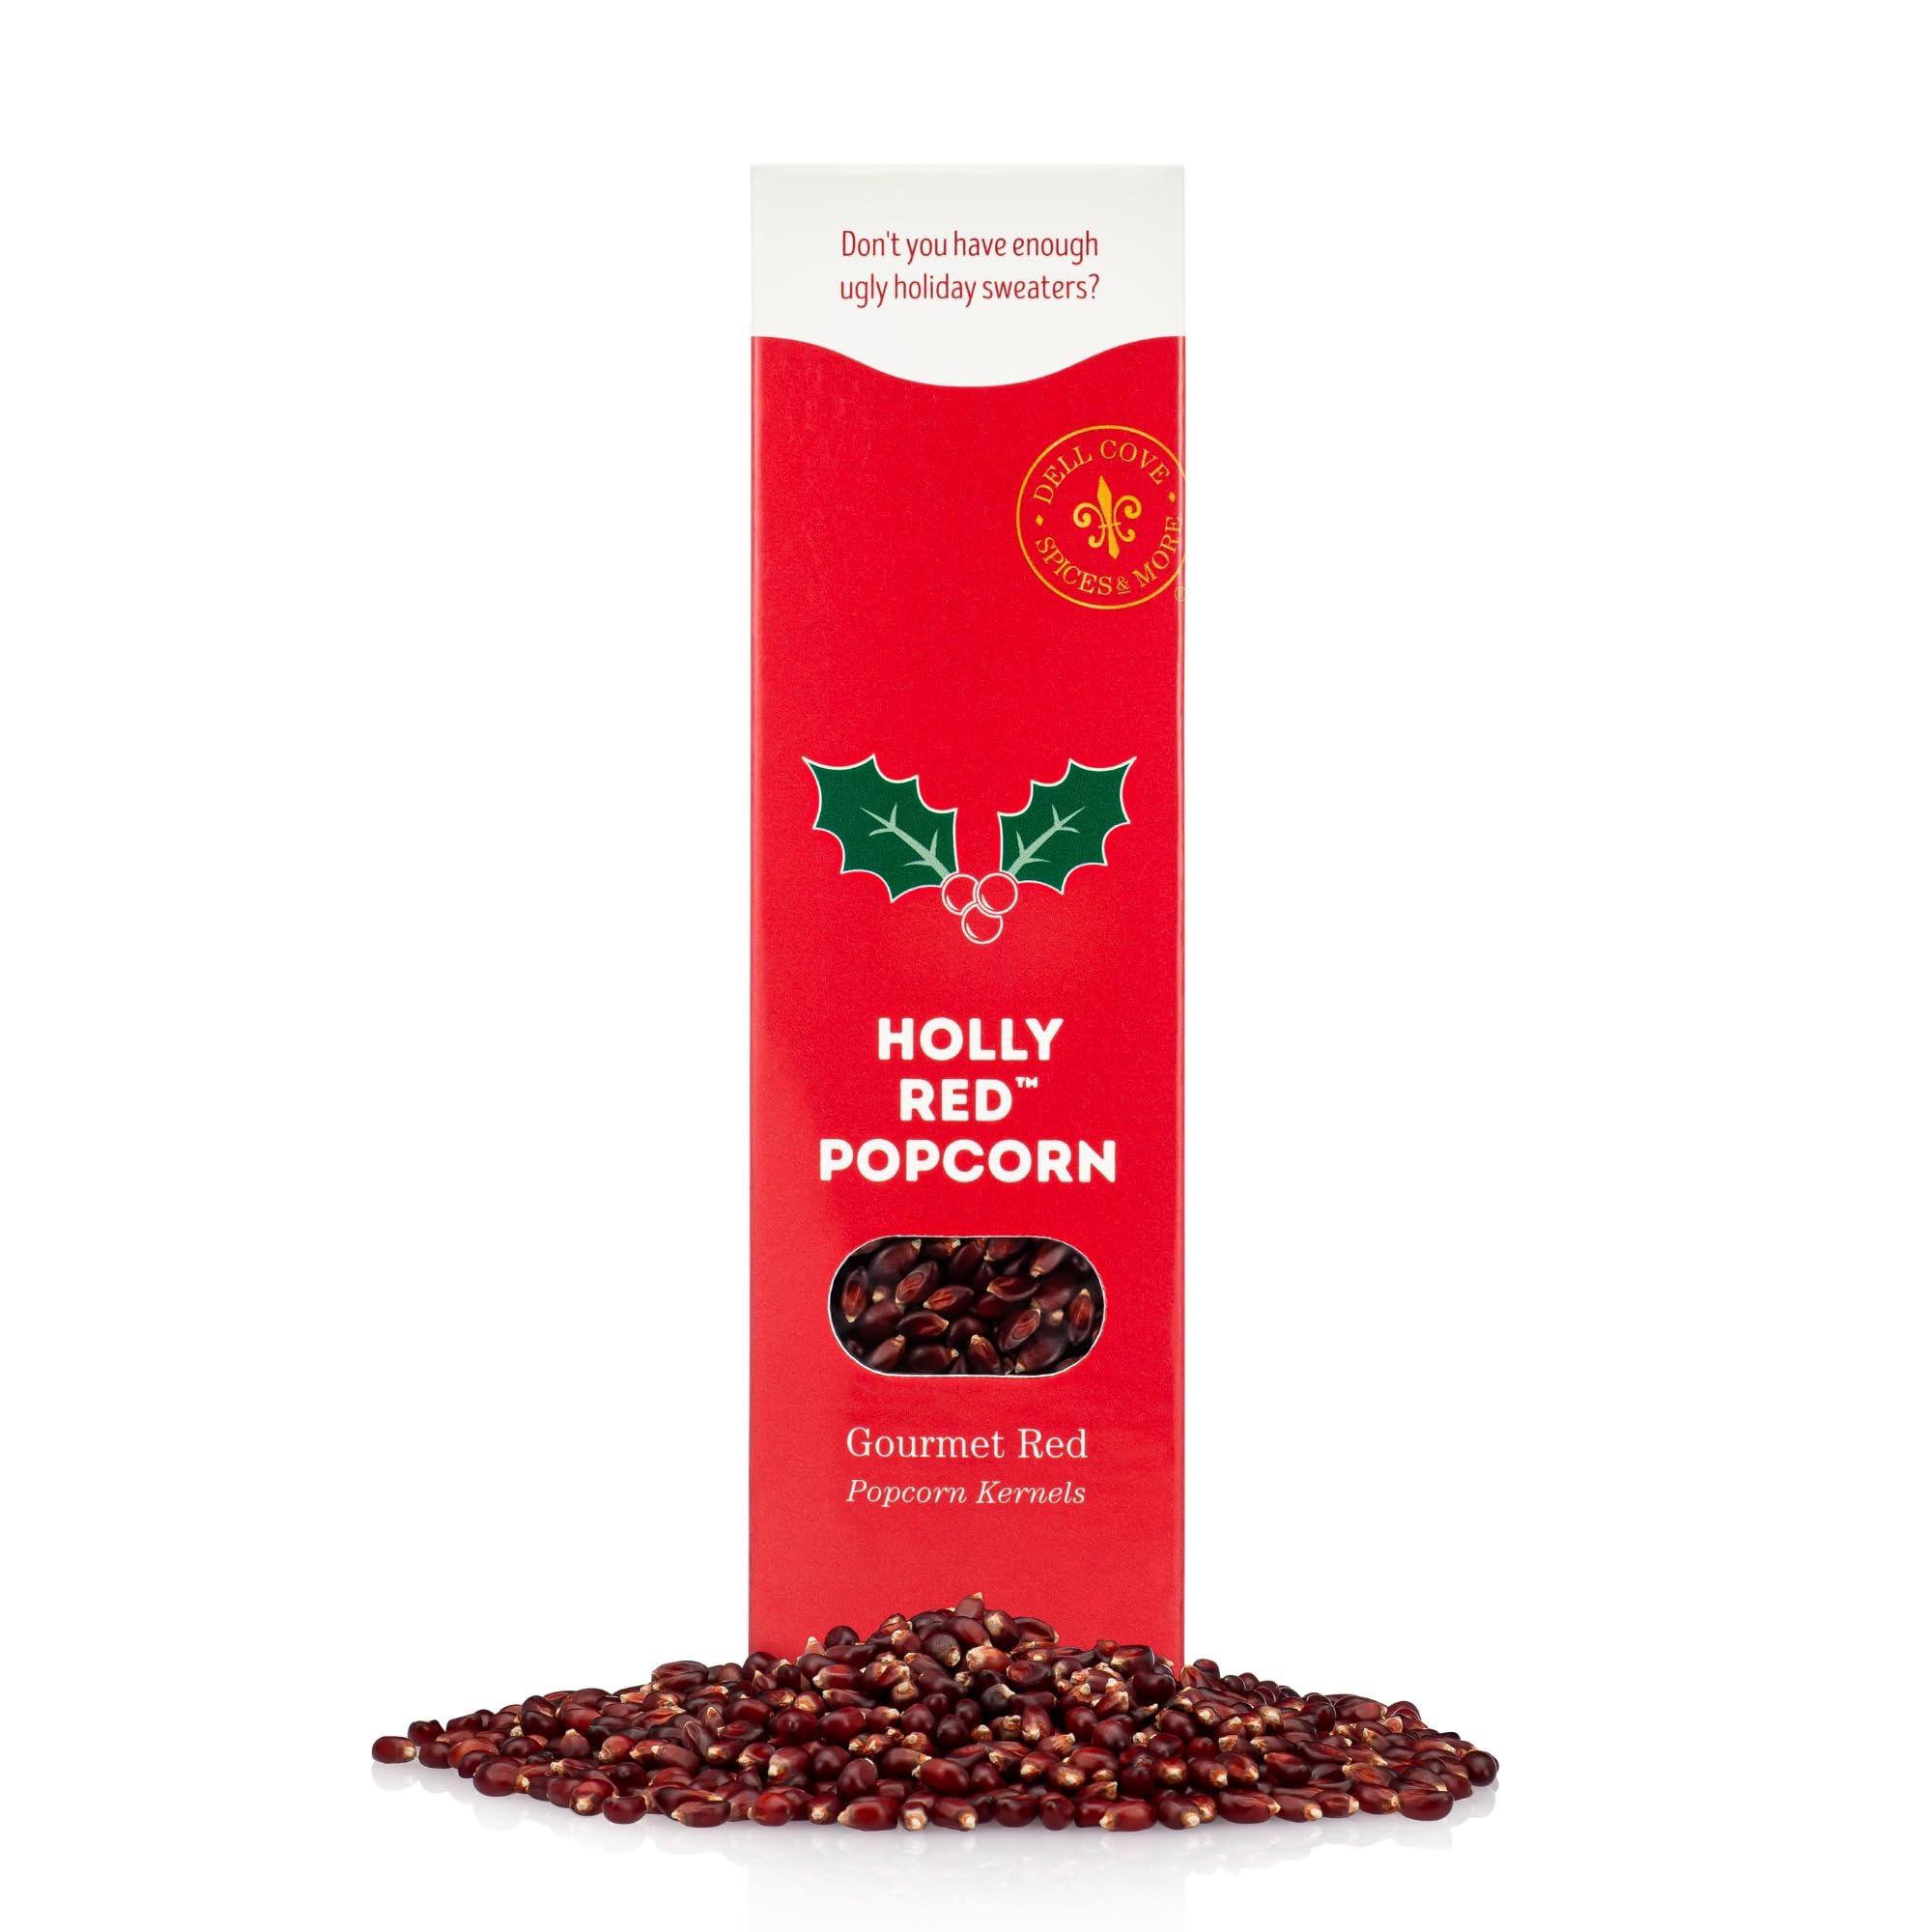
Item Name: Holly Red Popcorn Kernels - Dell Cove Spices - Unique Christmas Holiday Popcorn Gift for Gourmet Popcorn Lovers - X-Mas Movie Night Unpopped Kernels Set, One Pound
Bullet Point 1: 1 LB of unpopped popcorn kernels
Bullet Point 2: Red kernels that pop into fluffy, crunchy popcorn balls with a slight red tint to the center and very few hulls in the batch.
Bullet Point 3: Makes about 64 cups of popped popcorn.
Bullet Point 4: Non-GMO. Tree nut, peanut, soy and gluten free. Vegan friendly.
Bullet Point 5: Sustainably grown in the USA
Product Description: Dell Cove Holly Red popcorn to your favorite secret Santa's stocking. These gourmet red popcorn kernels are grown by small family farmers here in the Midwest, and make a deliciously fun holiday gift for all ages.
Value: 16.0
Unit: Ounce

Price: 9.99